Pan (genus)

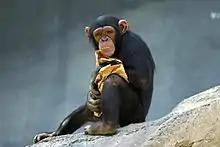
Chimpanzee at the Los Angeles Zoo

Charles Darwin's theory of natural selection (published in 1859) spurred scientific interest in chimpanzees, as in much of life science, leading eventually to numerous studies of the animals in the wild and captivity. The observers of chimpanzees at the time were mainly interested in behaviour as it related to that of humans. This was less strictly and disinterestedly scientific than it might sound, with much attention being focused on whether or not the animals had traits that could be considered 'good'; the intelligence of chimpanzees was often significantly exaggerated, as immortalized in Hugo Rheinhold's "Affe mit Schädel" (see image, left). By the end of the 19th century, chimpanzees remained very much a mystery to humans, with very little factual scientific information available.